United States House Permanent Select Committee on Aging

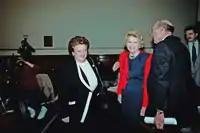
Ohio Congresswoman Mary Rose Oakar greets former First Lady Betty Ford before she testifies before the Select Committee on Aging in March 1991.

The United States House Permanent Select Committee on Aging was a permanent select committee of the United States House of Representatives between 1974 and 1992.